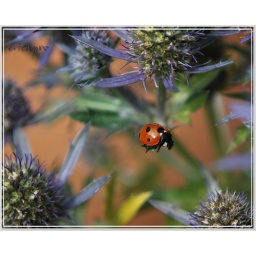
EXPLORED.. #49Placed on a leaf and drying out from the swimming session in our dogs water bowl.... previous shots!....